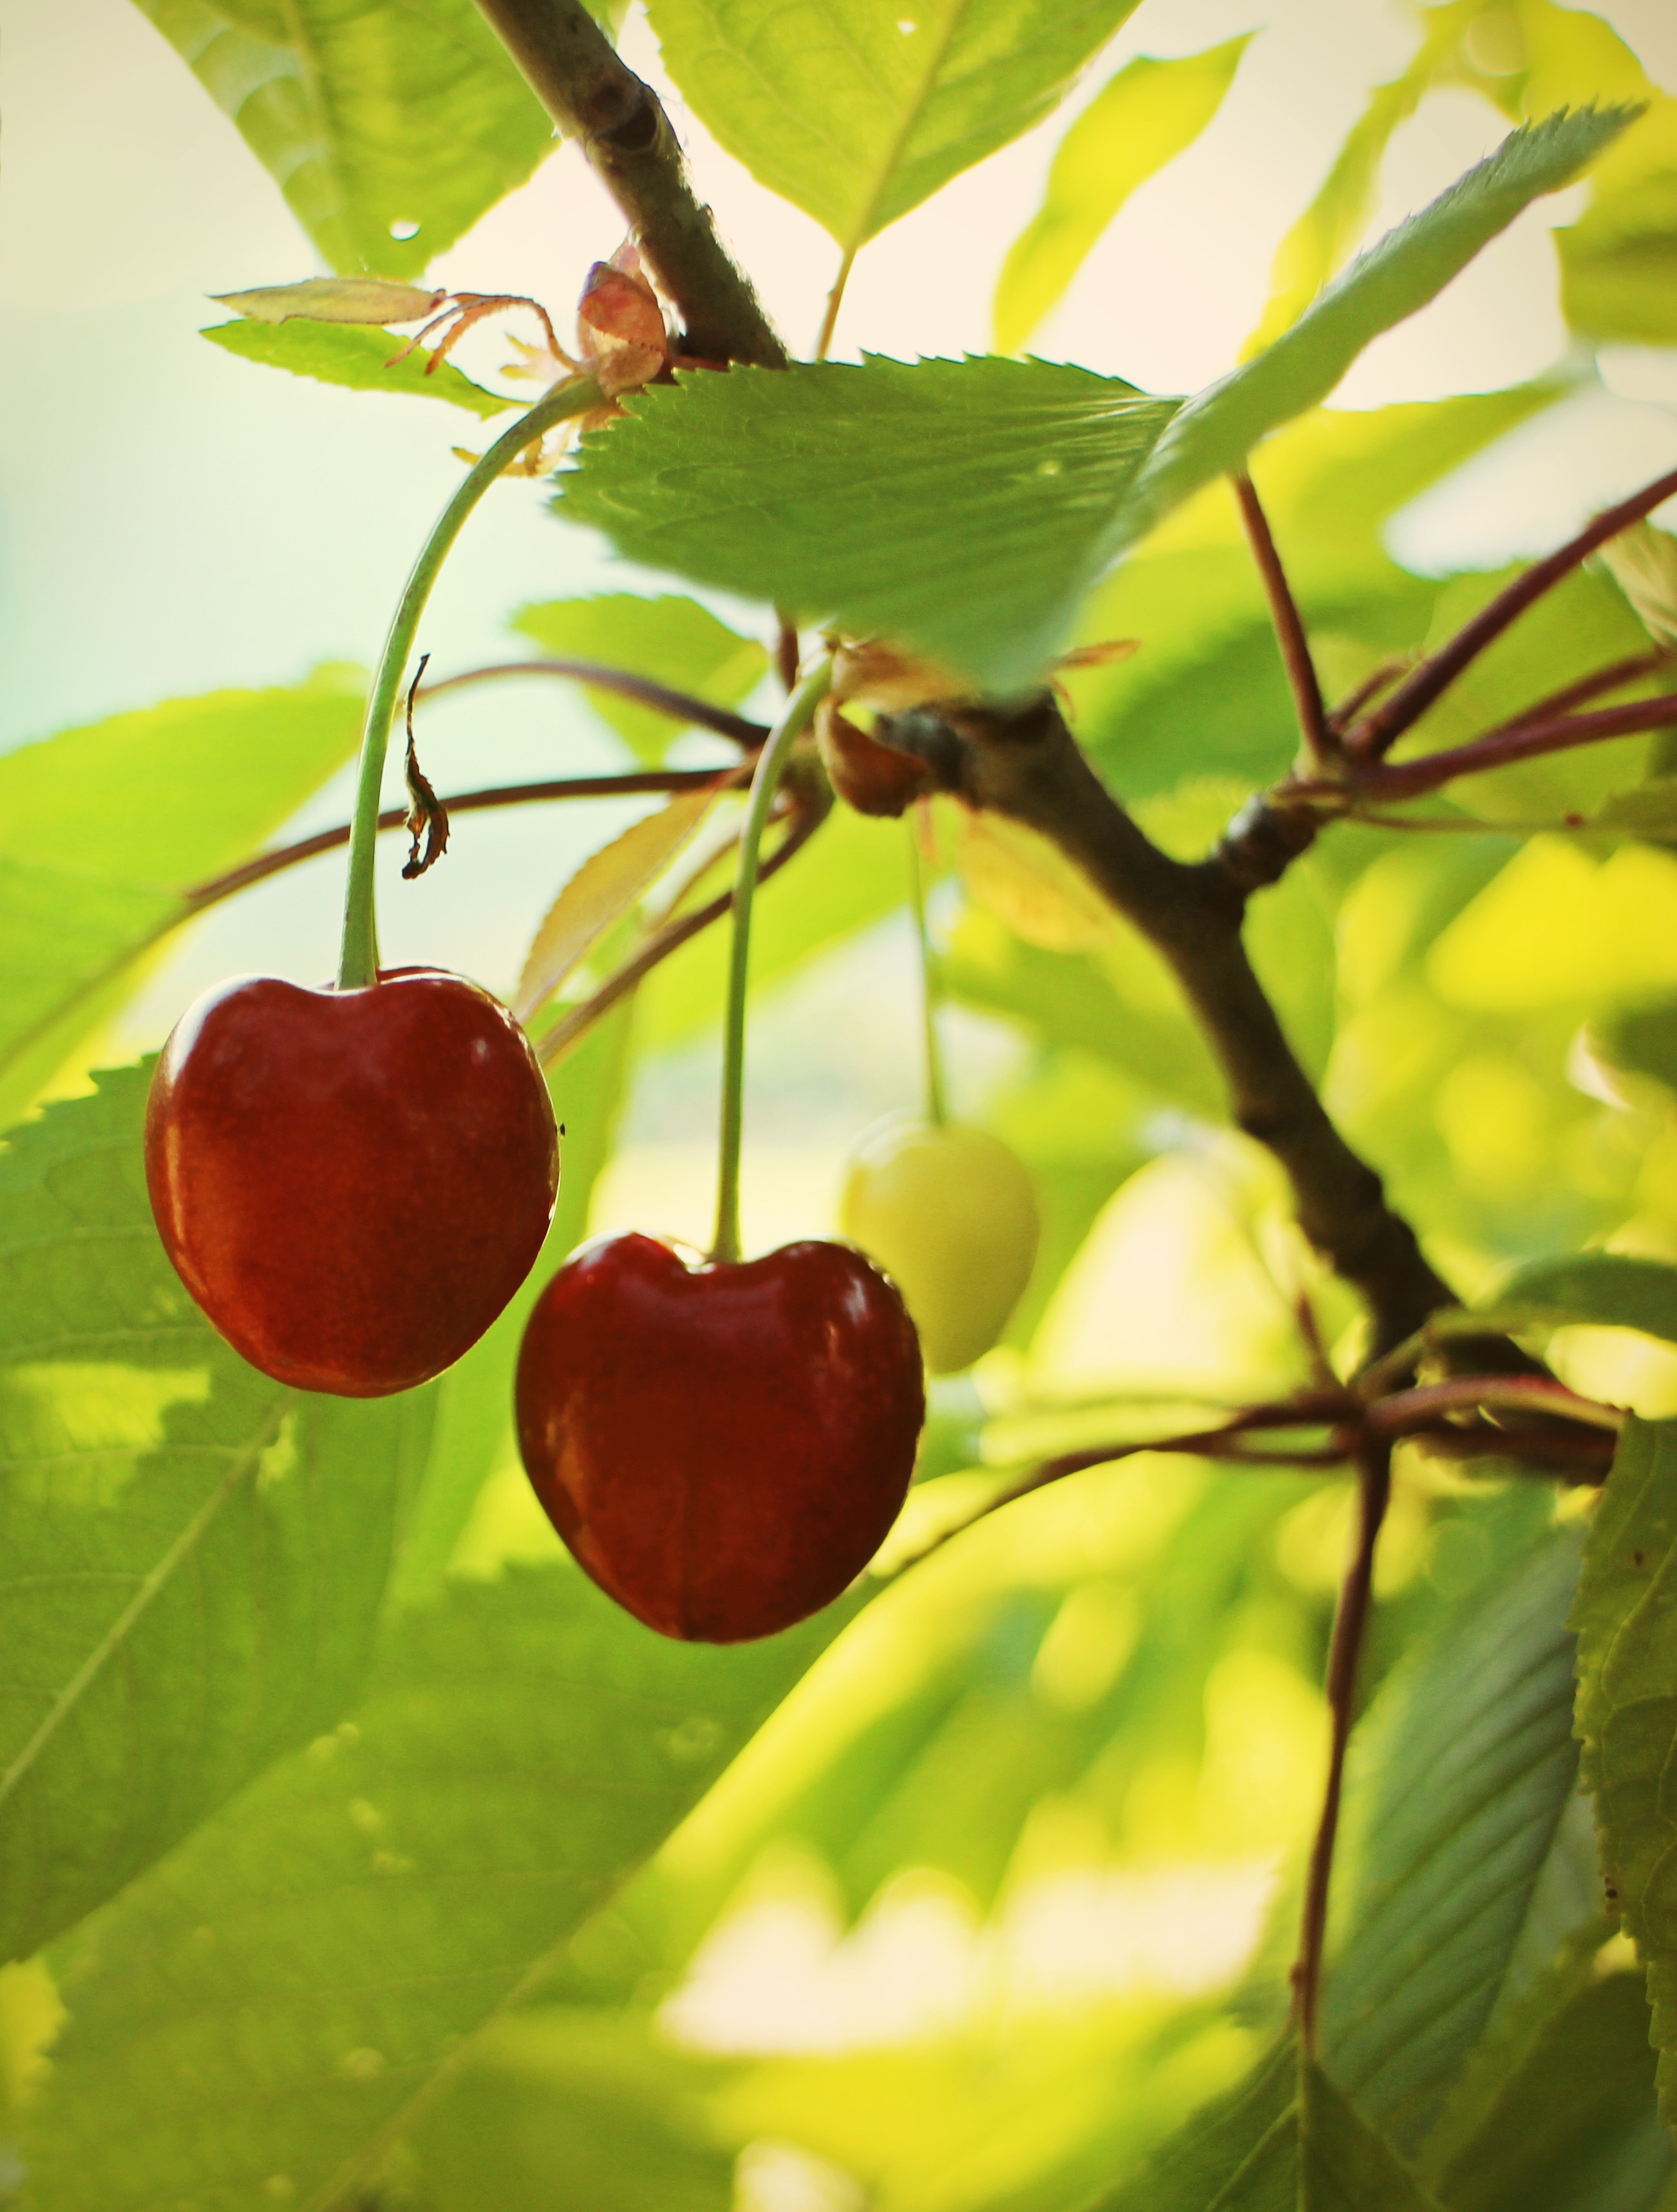
tree, branch, blossom, plant, fruit, sweet, leaf, flower, food, green, red, produce, botany, two, flora, delicious, shrub, fruits, pair, cherry, cherries, individually, flowering plant, rose family, fruity, sweet cherries, sweet cherry, woody plant, land plant